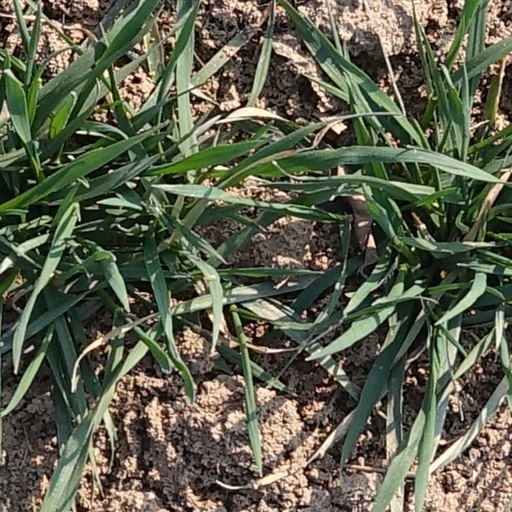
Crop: wheat